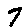
Label: 7